The World as I See It (song)

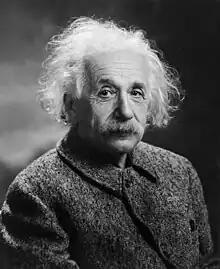
The song was inspired by Albert Einstein's memoirs, also titled "The World as I See It".

"The World as I See It" was written by Jason Mraz and Rick Nowels, while production was handled by Joe Chiccarelli. It finds the singer exalting the world we live in. "The world as I see it, is a remarkable place," he sings, "A beautiful house in a forest, of stars in outer space." Mraz penned the song whilst on a worldwide tour with his longtime friend and collaborator, percussionist Noel "Toca" Rivera. Their trek involved not just playing concerts but immersing themselves in local culture and it appears their experiences inspired this song's universal theme. The song was inspired by Albert Einstein's memoirs of the same title.